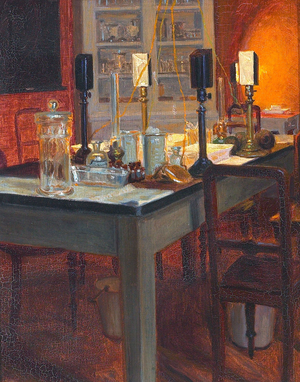
Frederiks Hospital
Øjenklinik på hospitalet. Maleri af Carl Mathorne.
Det gamle hospital lukkede i 1910, så maleriet er formentligt ældre. Carl Mathorne portrætterede professor (og overkirurg ved hospitalet) Oscar Wanscher i 1906, hvilket kunne give et fingerpeg om dateringen.
Det kongelige Frederiks Hospital var Danmarks første hospital i dette ords nuværende betydning, oprettet af kong Frederik 5. Det blev opført i den københavnske bydel Frederiksstaden.